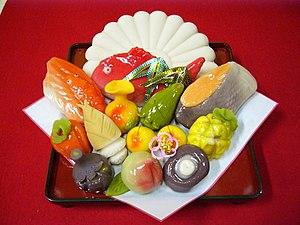
Les pâtisseries Hinagashi de Tsuruoka
Tsuruoka est une ville du Japon de la région de Shonai, située dans la préfecture de Yamagata au nord de l'île de Honshū.